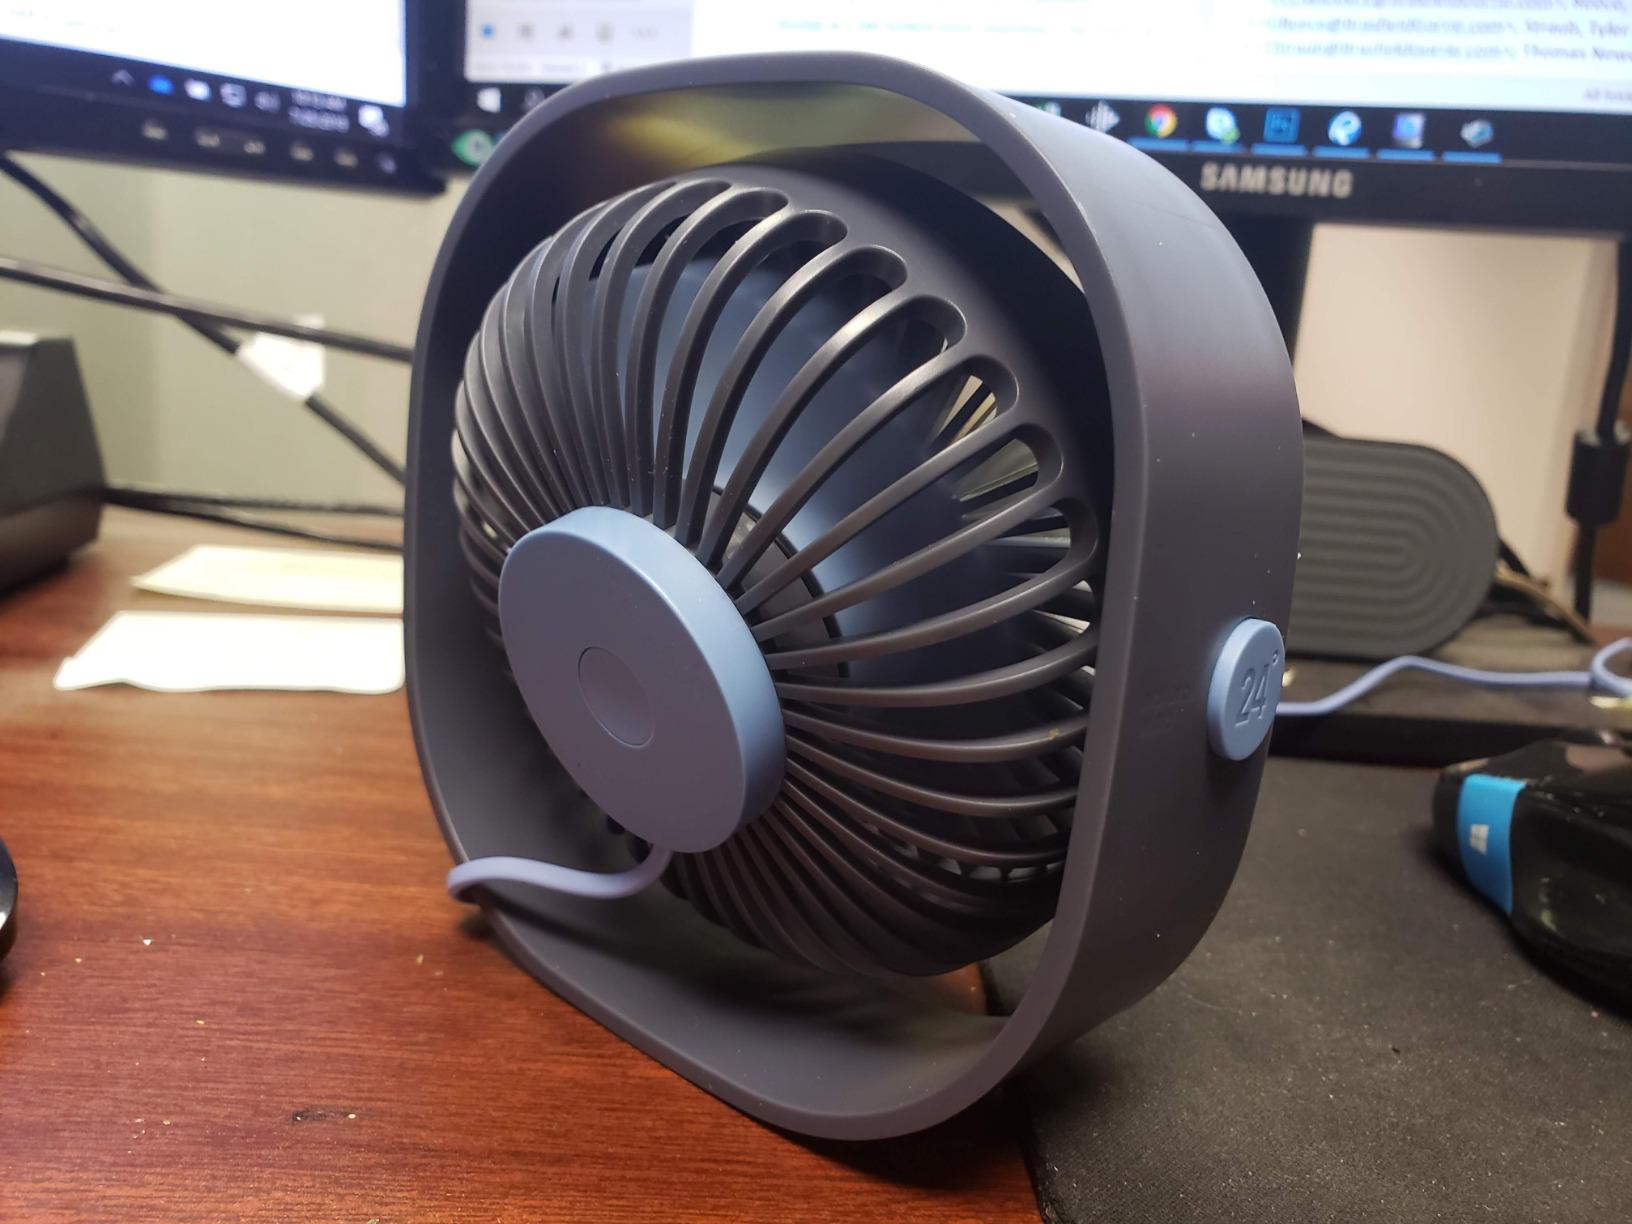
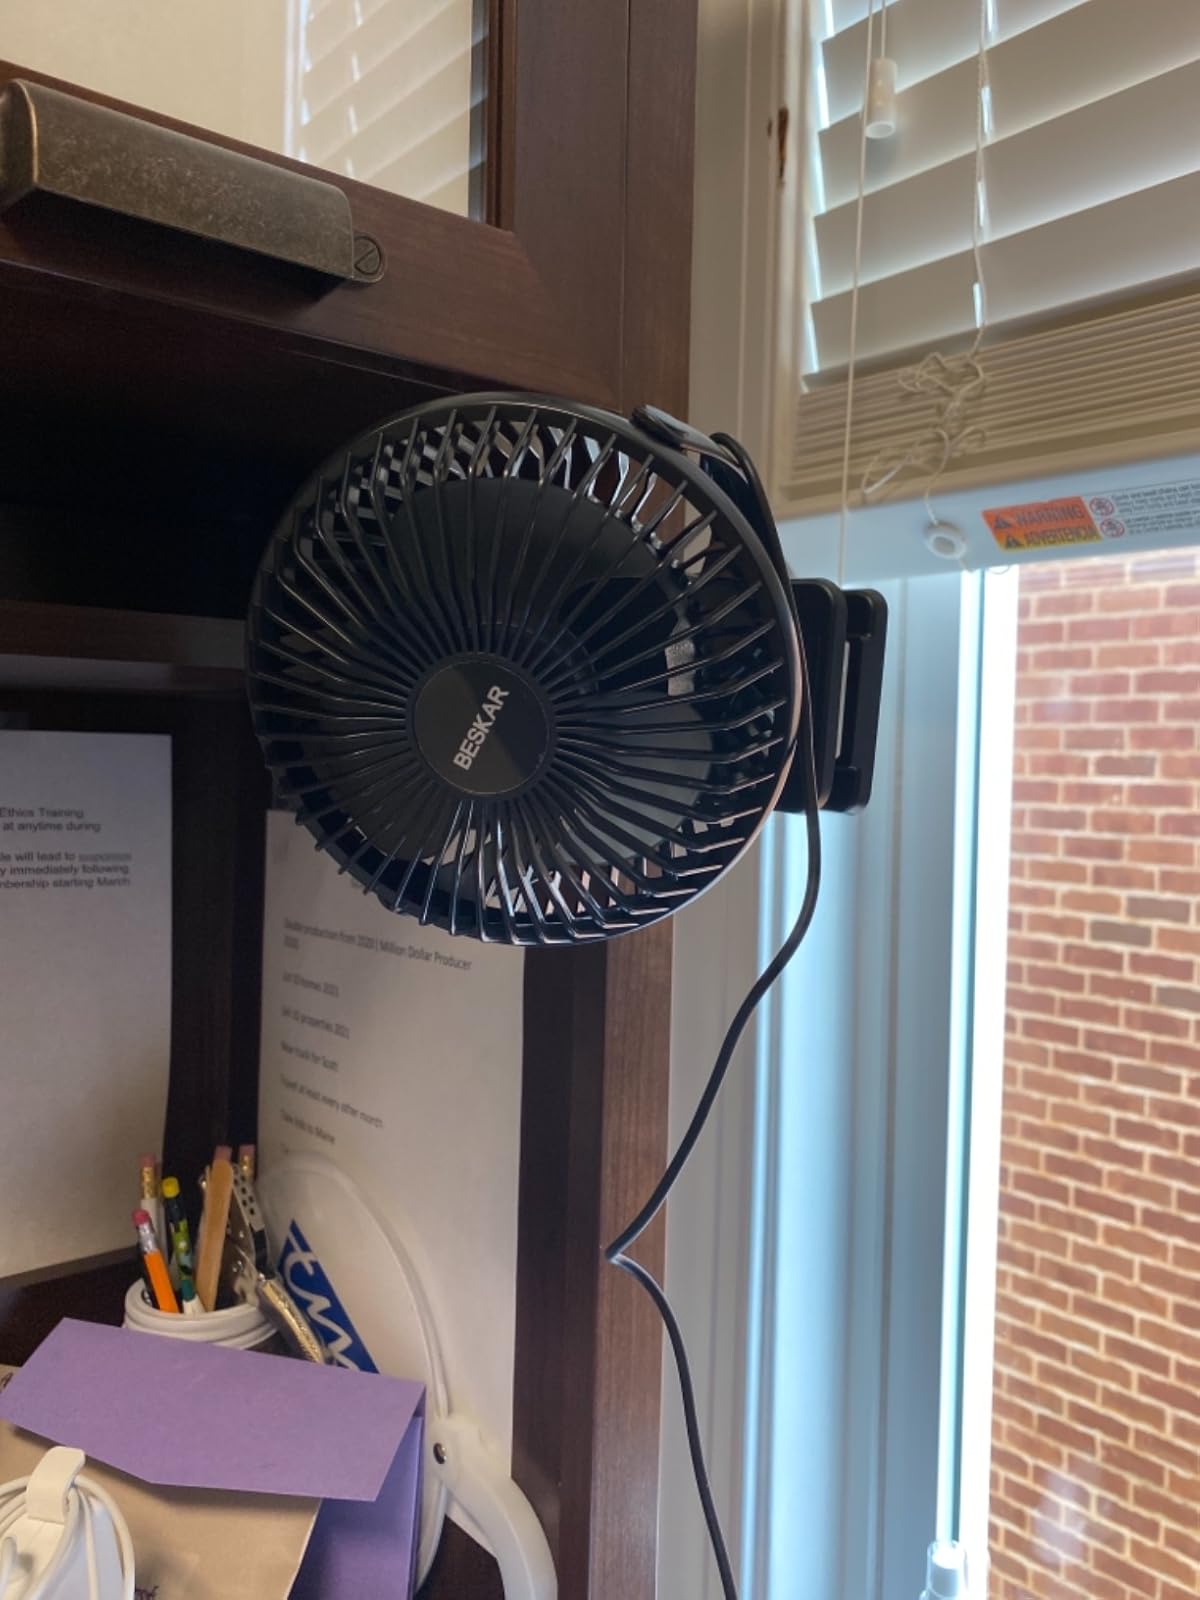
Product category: fan
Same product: no